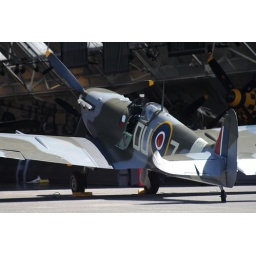
Flying Heritage Collection Fly Day May 22 2010 - Paul Allen's vintage airplane museum, many in flying order